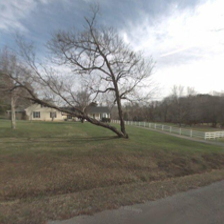
Label: streetView